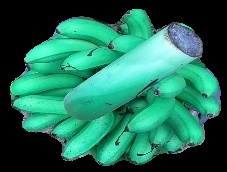
Variety: rasbale
Grade: grade1